2011 D.C. United season

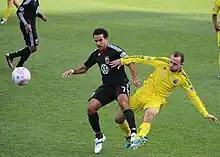
Rich Balchan challenging Dwayne De Rosario at Columbus Crew Stadium

Entering the final month of the regular season, the race for the 2011 MLS Cup Playoffs began to heat up. In their away fixture at Columbus Crew, United lost 1–2, with United's Daniel Woolard scoring the lone goal for the club. It was the first time since April 29 that the team lost consecutive matches. Consequently, the club remained outside of the playoff race. United in need of points, lost their third-straight match on the road to Vancouver Whitecaps FC, 2–1.